Describe the emotion expressed in this image:  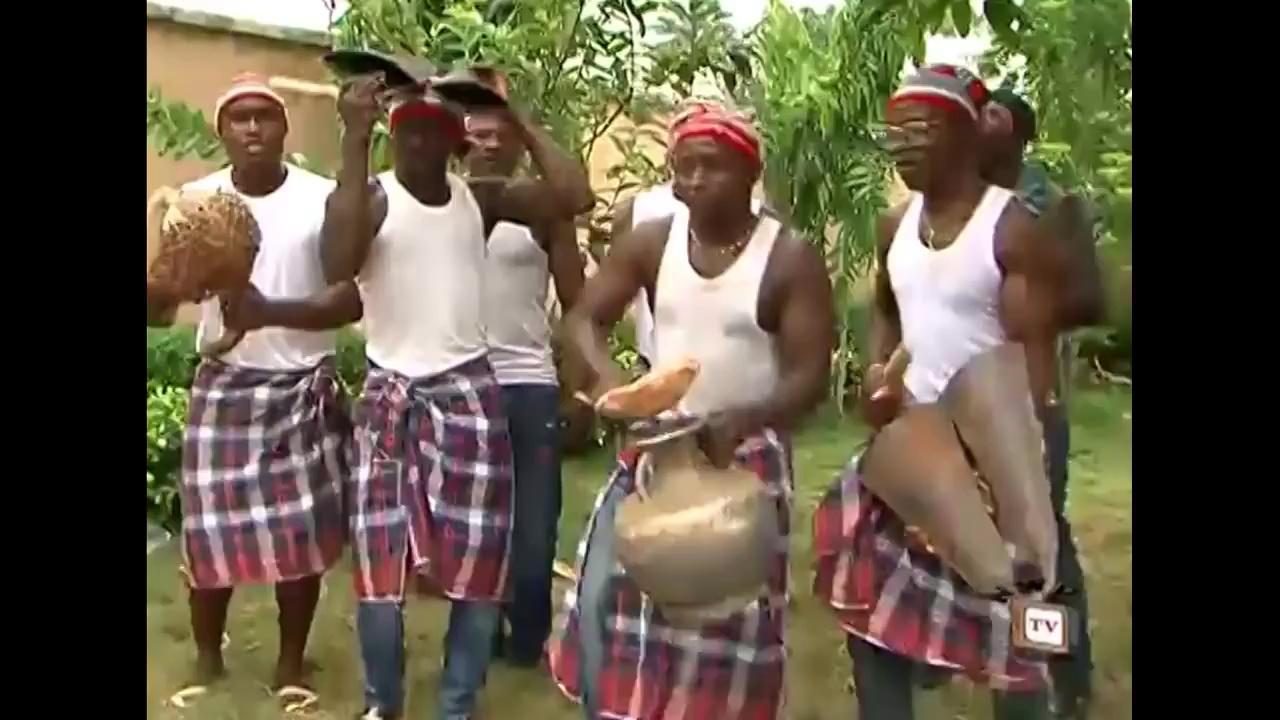
This person displays Fear, valence and arousal with low intensity.